Chinese family of scripts

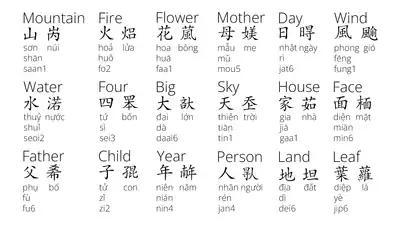
A comparison between Sino-Vietnamese vocabulary (left) with Mandarin and Cantonese pronunciations below and native Vietnamese vocabulary (right).

Vietnamese was first written from the 13th century using the "chữ Nôm" script based on Chinese characters, but the system developed in a quite different way than in Korea or Japan. Vietnamese was and is a strongly analytic language with many distinct syllables (roughly 4,800 in the modern standard language), so there was little motivation to develop a syllabary. As with Korean and Japanese, characters were used to write borrowed Chinese words, native words with a similar sound and native words with a similar meaning. In the Vietnamese case, the latter category consisted mainly of early loans from Chinese that had come to be accepted as native. The Vietnamese system also involved creation of new characters using Chinese principles, but on a far greater scale than in Korea or Japan. The resulting system was highly complex and was never mastered by more than 5% of the population. It was completely replaced in the 20th century by the Latin-based Vietnamese alphabet.